The Referee (newspaper)

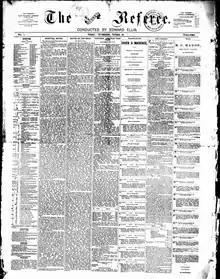
"Referee" 20 October 1886

"The Referee" was first published on 20 October 1886 as "The Sydney Referee" by Edward Lewis. In 1933 it absorbed "The Arrow". It ceased on 31 August 1939.